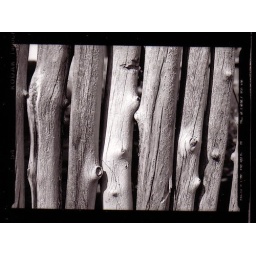
fence made from desert timbers outside my uncle's house in taos, new mexico.